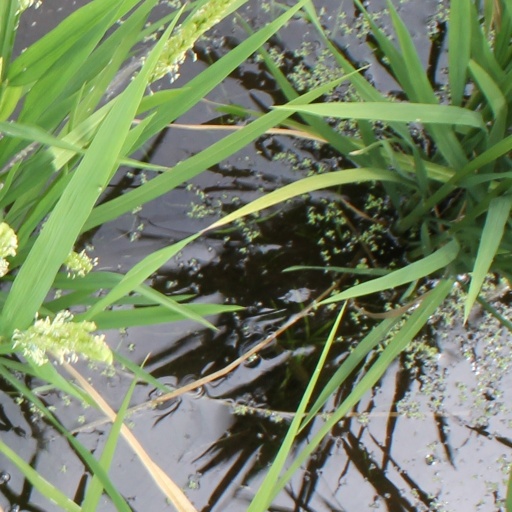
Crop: rice